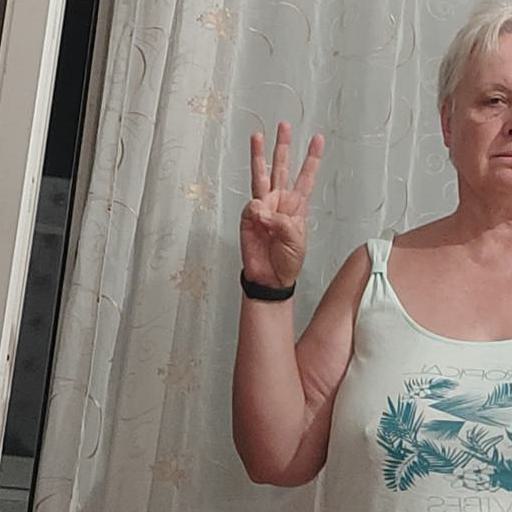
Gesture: three